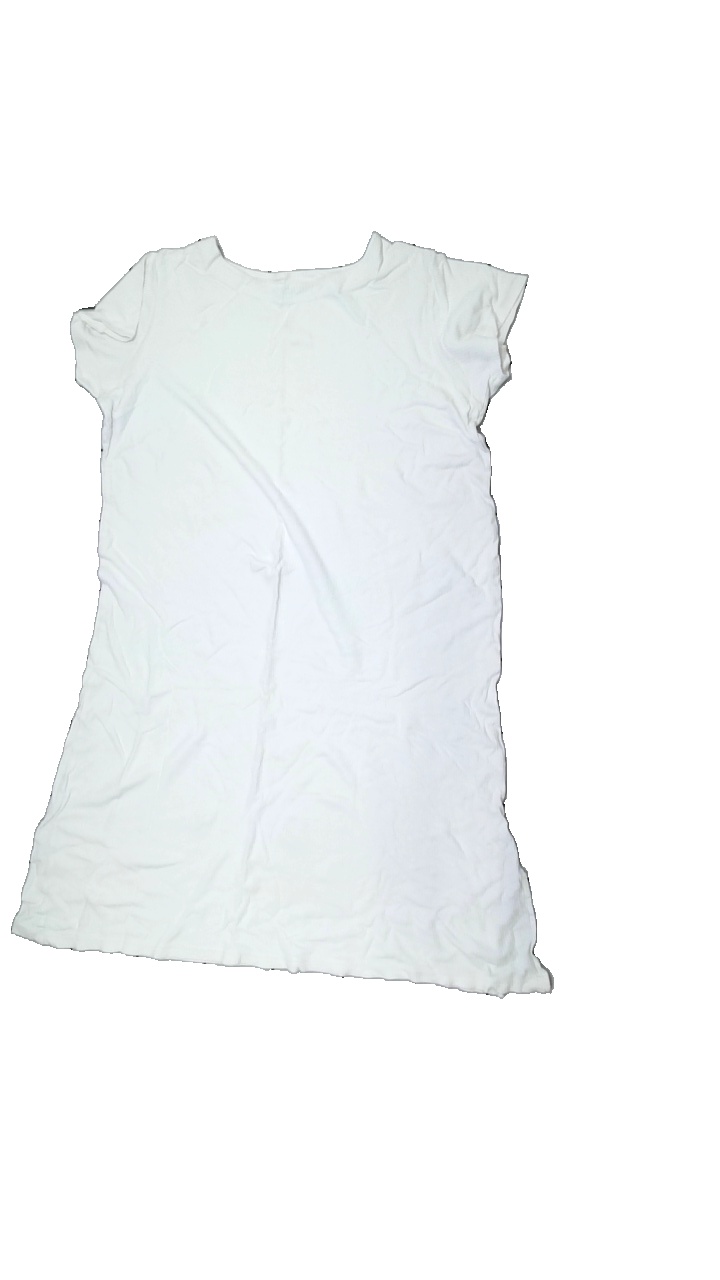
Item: Tunic (Ladies)
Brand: Missing
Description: white tunic
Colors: White
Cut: Long
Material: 71% Cotton 29% Viscose
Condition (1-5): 3
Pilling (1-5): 4
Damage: stained
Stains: Minor
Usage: Export
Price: <50